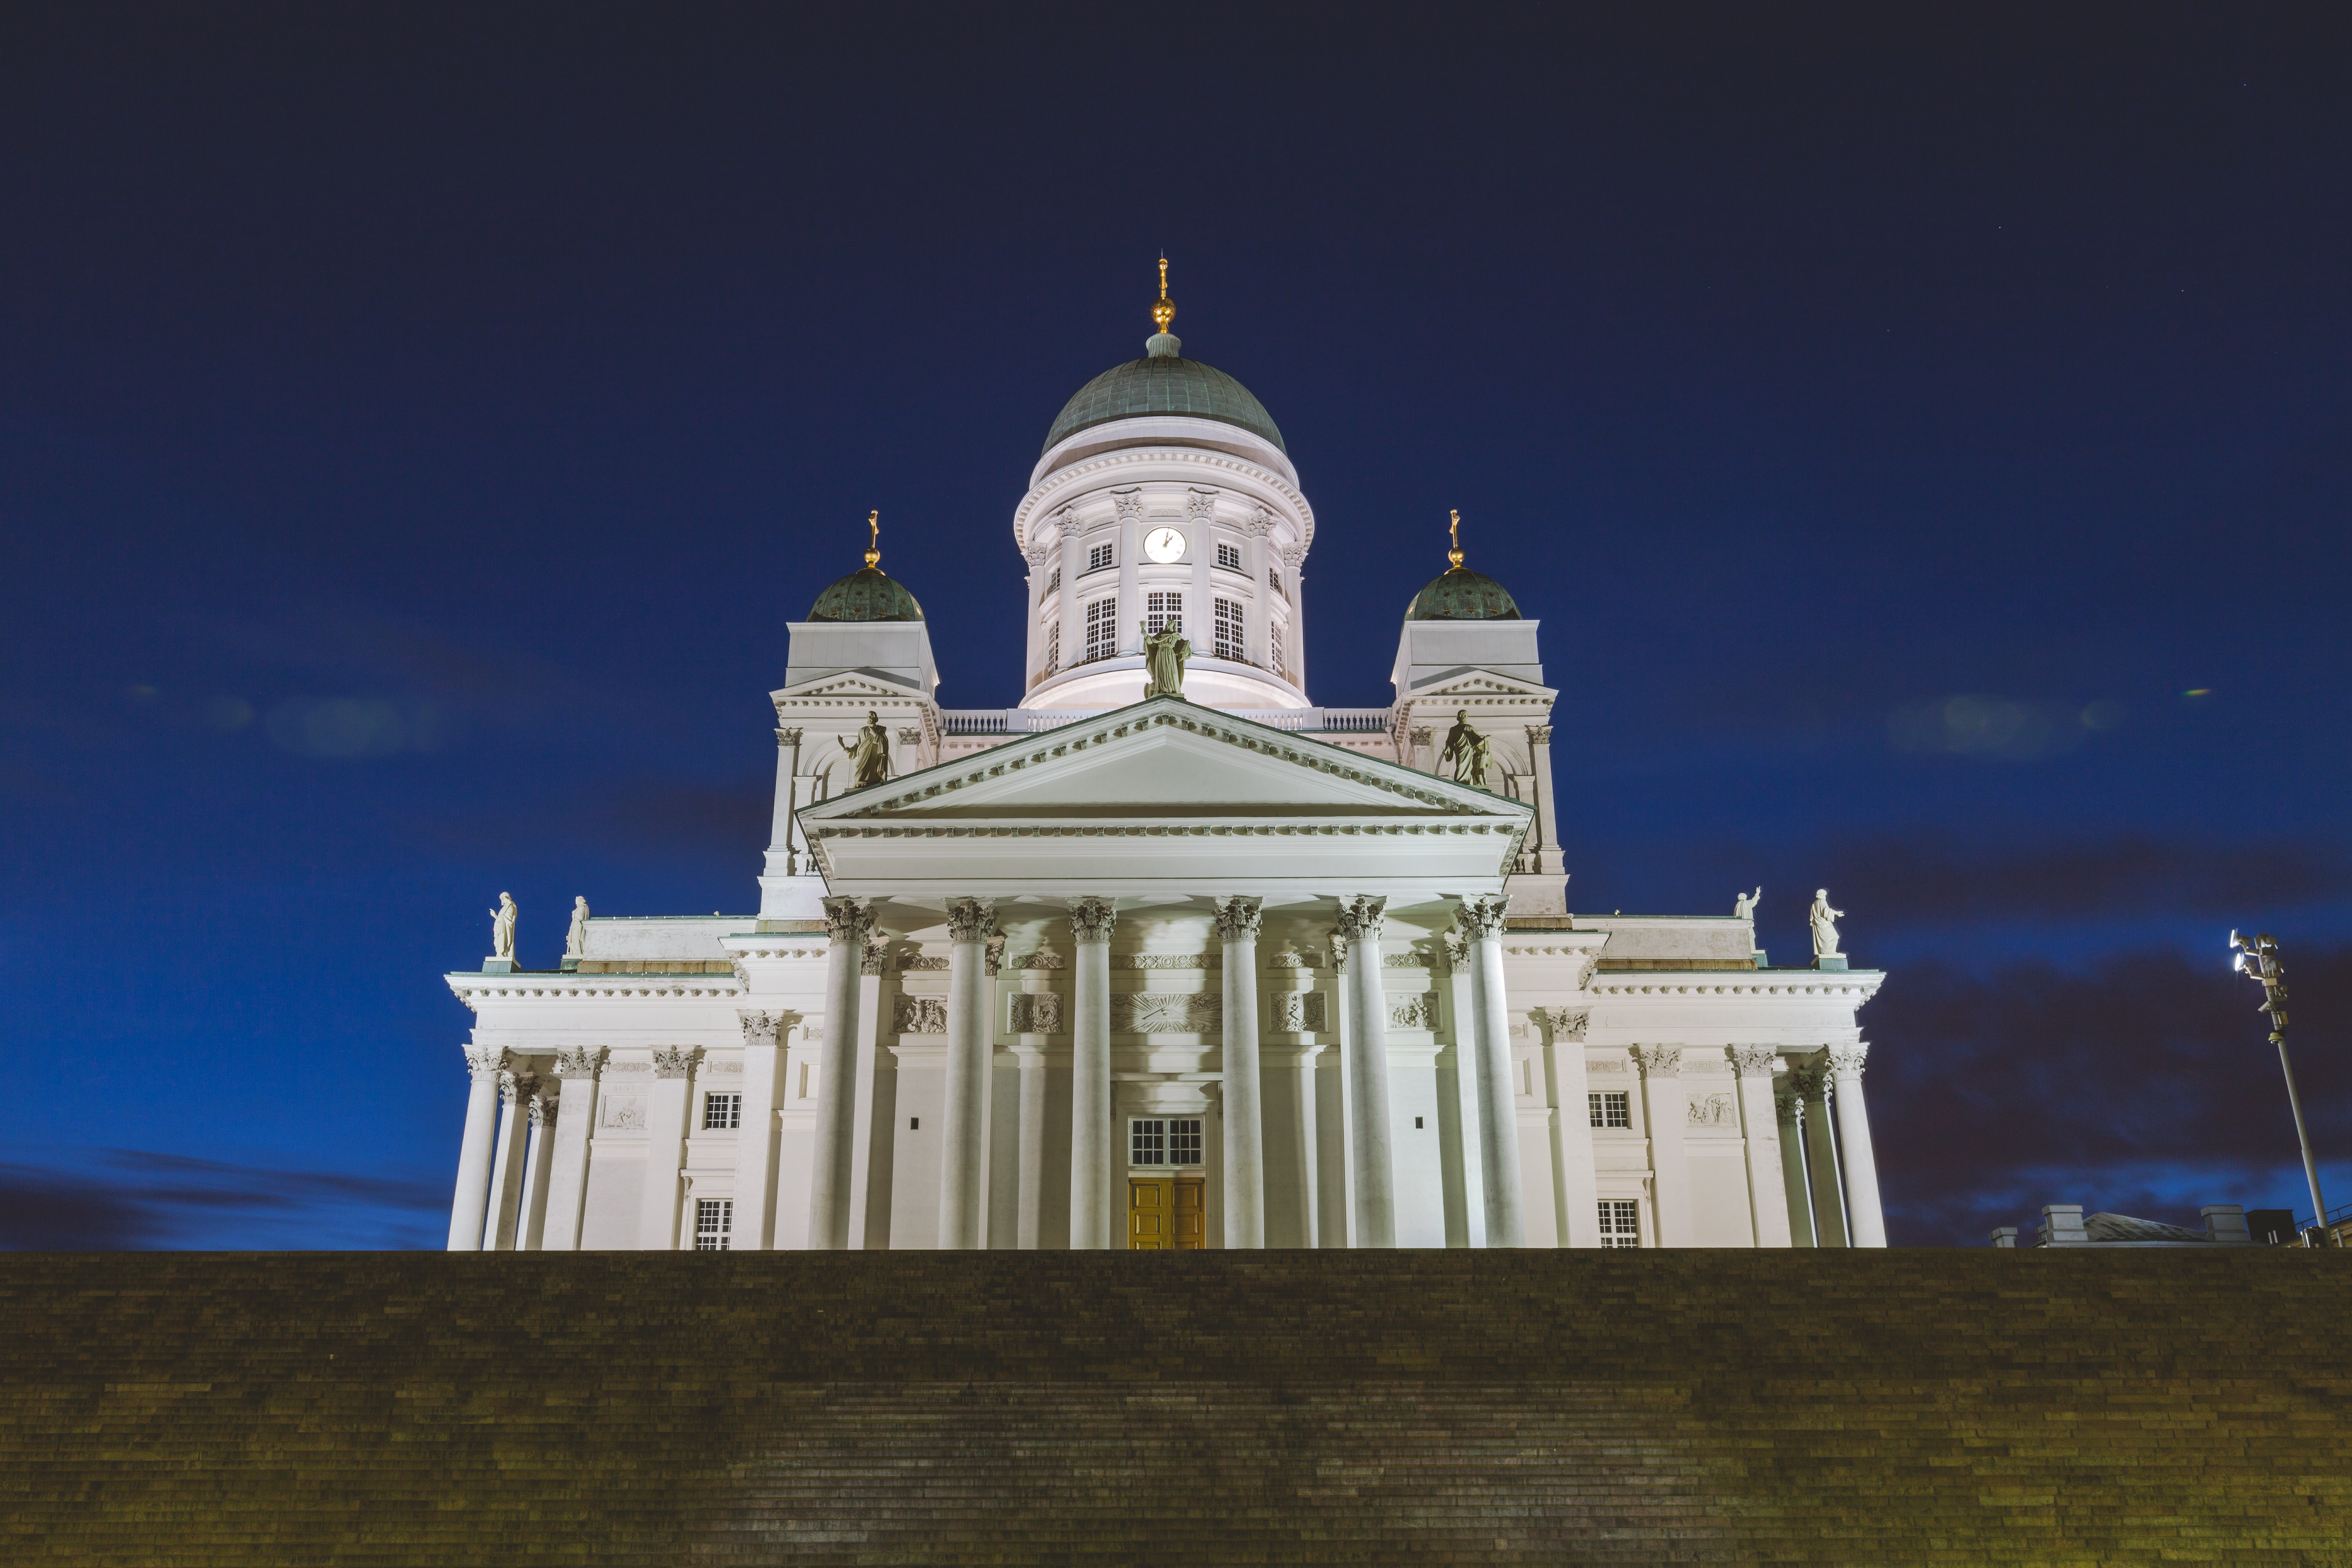
architecture, sky, town, roof, building, old, city, urban, vacation, tourist, travel, europe, tower, square, landmark, sightseeing, blue, church, cathedral, historic, tourism, long exposure, gothic, place of worship, capital, history, scene, finland, helsinki, european, famous, historical, scandinavia